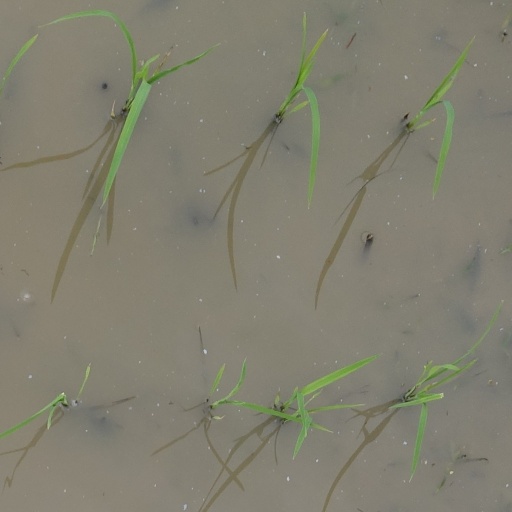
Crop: rice